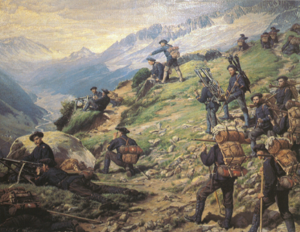
Peinture représentant l'armée suisse à l'entraînement
Ferdinand Lecomte, né à Lausanne le 18 août 1826 et mort dans la même ville le 21 novembre 1899, est un écrivain, bibliothécaire, historien et chroniqueur militaire suisse et colonel de l'armée fédérale. Personnalité politique membre du Parti radical, il occupa aussi diverses fonctions et charges civiles administratives et politiques : sous-préfet du district de Lausanne puis chancelier du Canton de Vaud et secrétaire du Grand Conseil entre 1875 et 1899.
L'Armée suisse est une armée de milice appuyée par des militaires professionnels. Elle a pour mission d'assurer la défense du territoire suisse, la sauvegarde des conditions d'existence de la Suisse et de contribuer à la promotion de la paix à l'étranger. De par sa politique de neutralité, la Suisse s'efforce de maintenir une défense aussi autonome que possible, bien que le Rapport de politique de sécurité 2000, intitulé Sécurité par la coopération ait ouvert la voie à une coopération accrue avec l'étranger, notamment en matière de participation à des exercices communs.